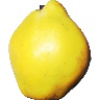
Label: Quince 1